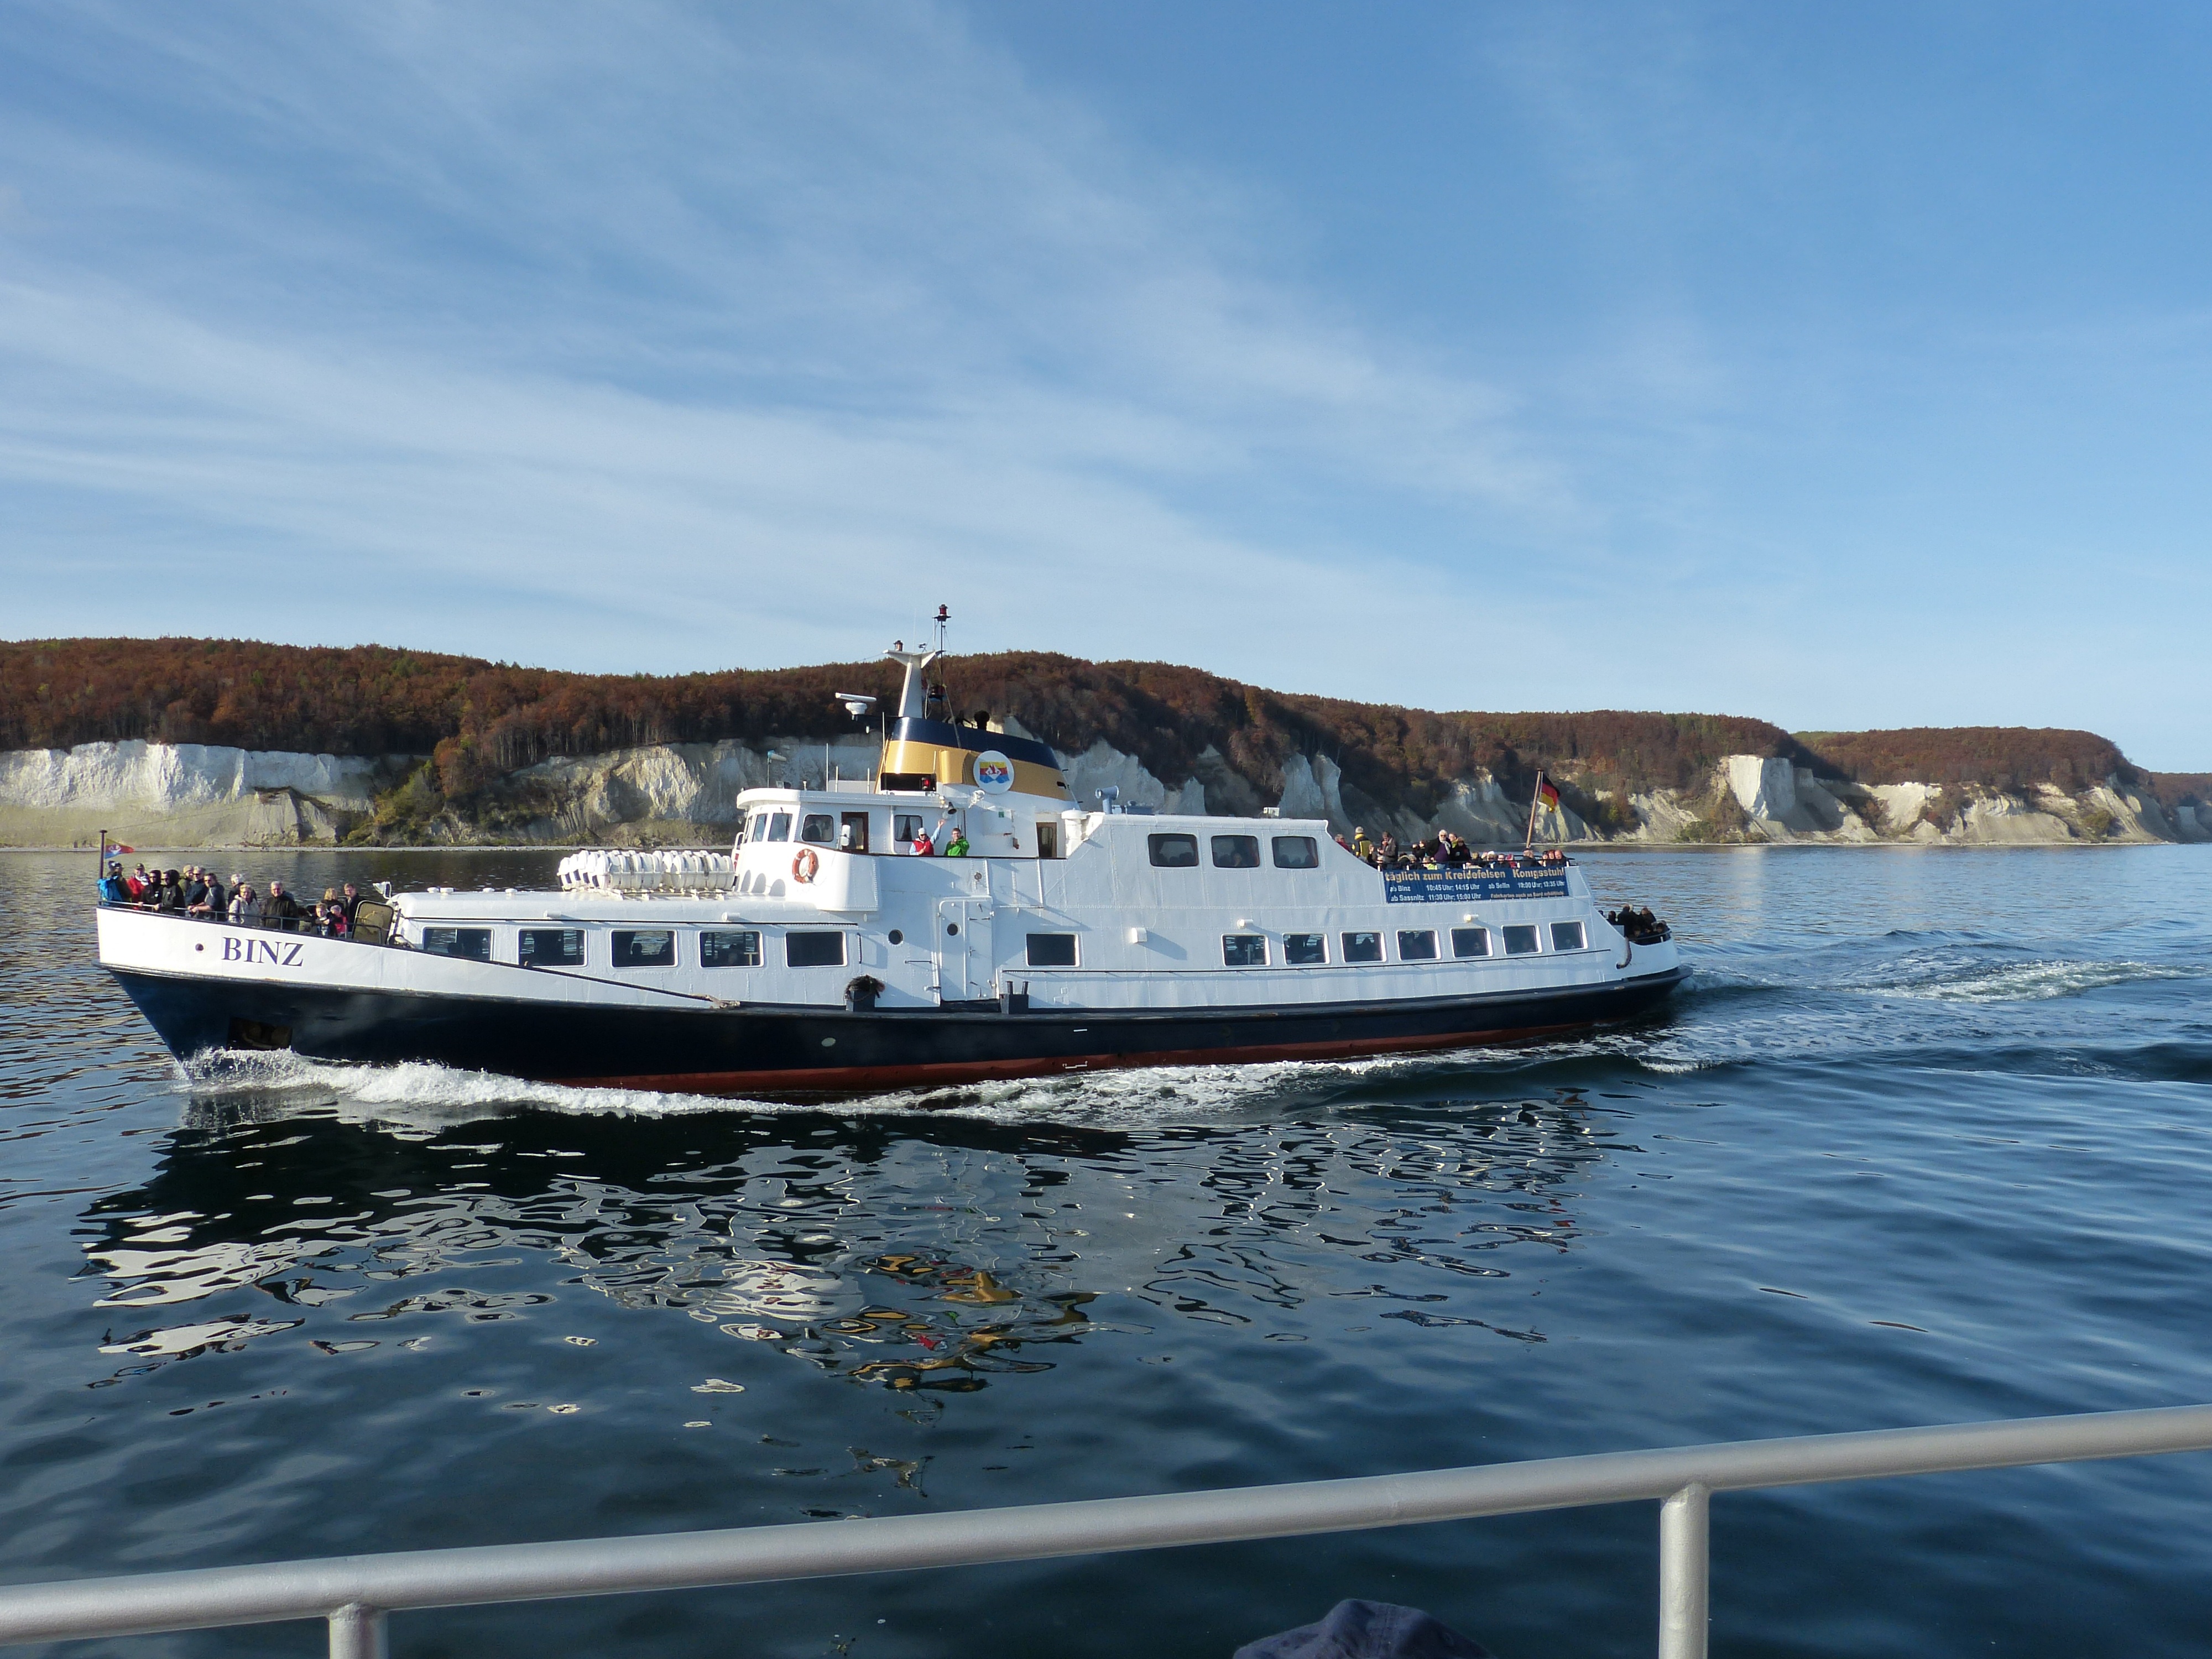
sea, coast, water, nature, rock, boat, view, ship, boot, vehicle, yacht, autumn, island, tourism, chalkboard, ferry, cliffs, limestone, watercraft, baltic sea, white cliffs, recovery, motor ship, passenger ship, mecklenburg western pomerania, r gen island, luxury yacht, rugen